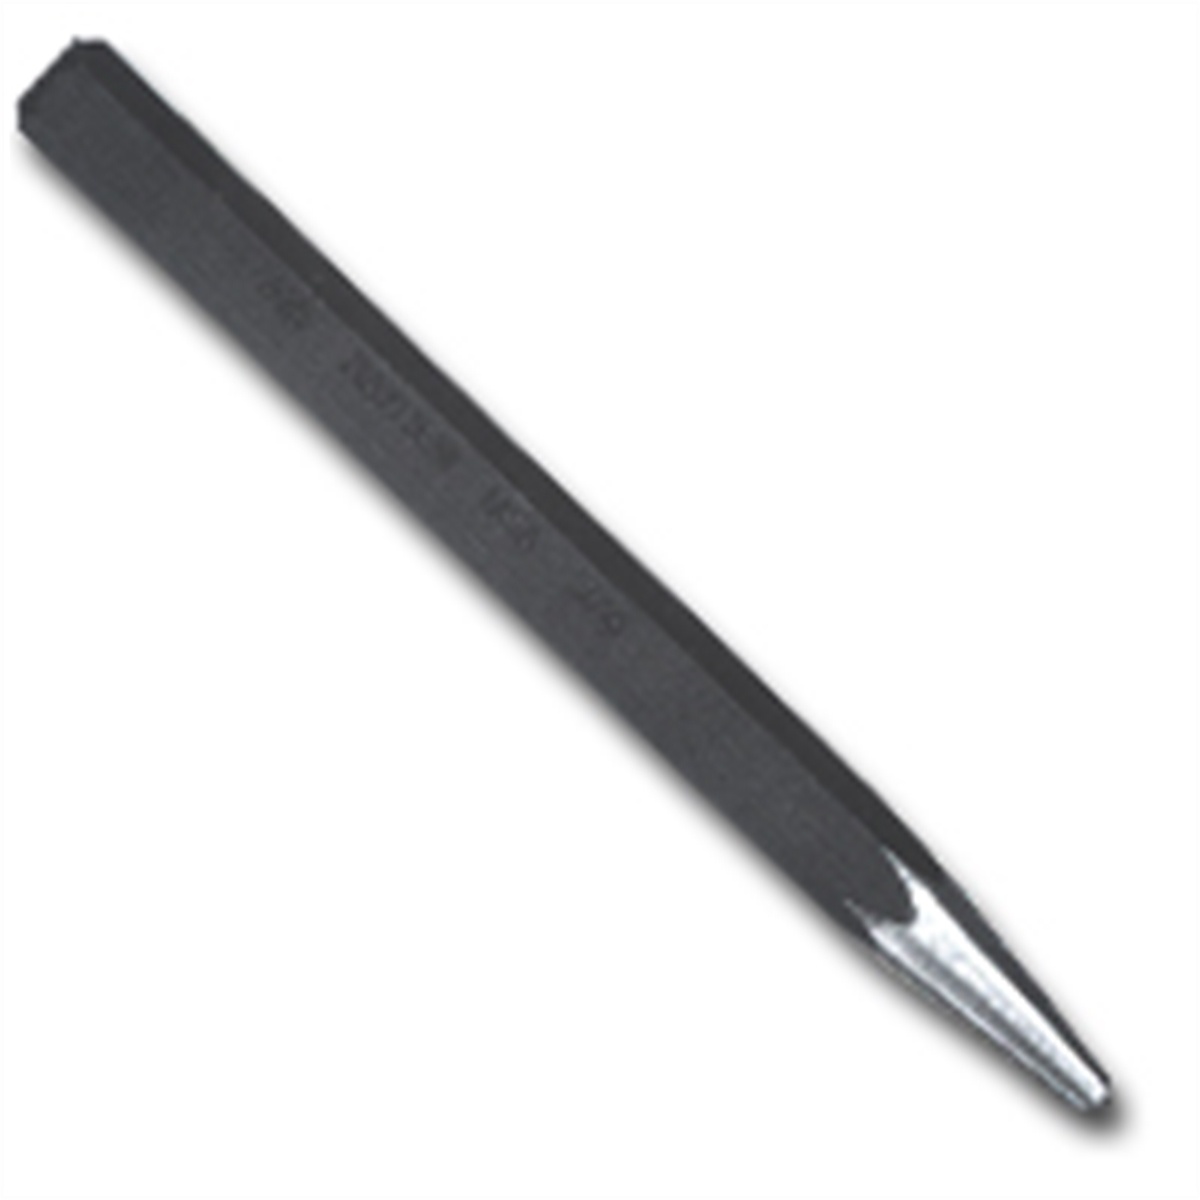
Mayhew 5/8"" CENTER PUNCH
Features and Benefits: Ideal for piercing or marking for starting drills in metal and other materials
Brand: Mayhew
Category: Hardware > Tools > Punches & Awls > Center Punches